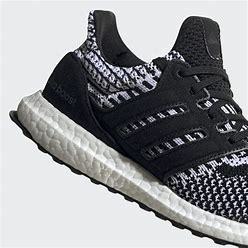
Brand: Adidas
Model: Ultraboost 5 DNA